Sam Jones (rugby union)

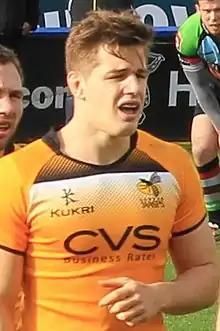
Jones against Harlequins in 2014

Samuel Frederick Jones (born 15 December 1991) is an English former rugby union player.